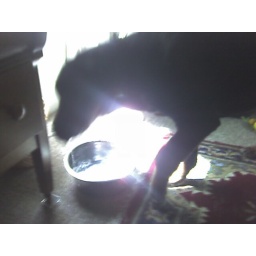
Light on Boris' water in K&T's bedroom